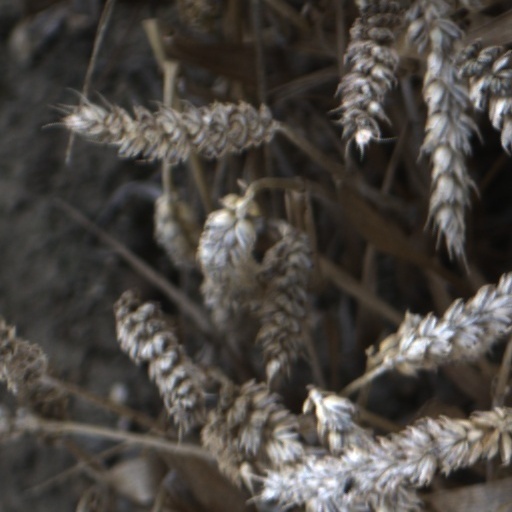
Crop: wheat